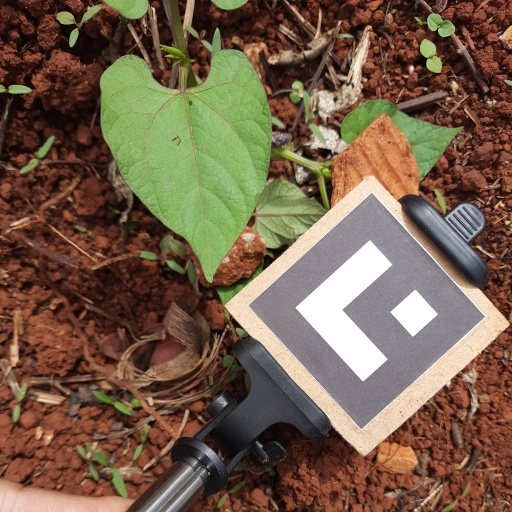
Observations: wavy surface, eating holes in the center, under sunlight, under shade